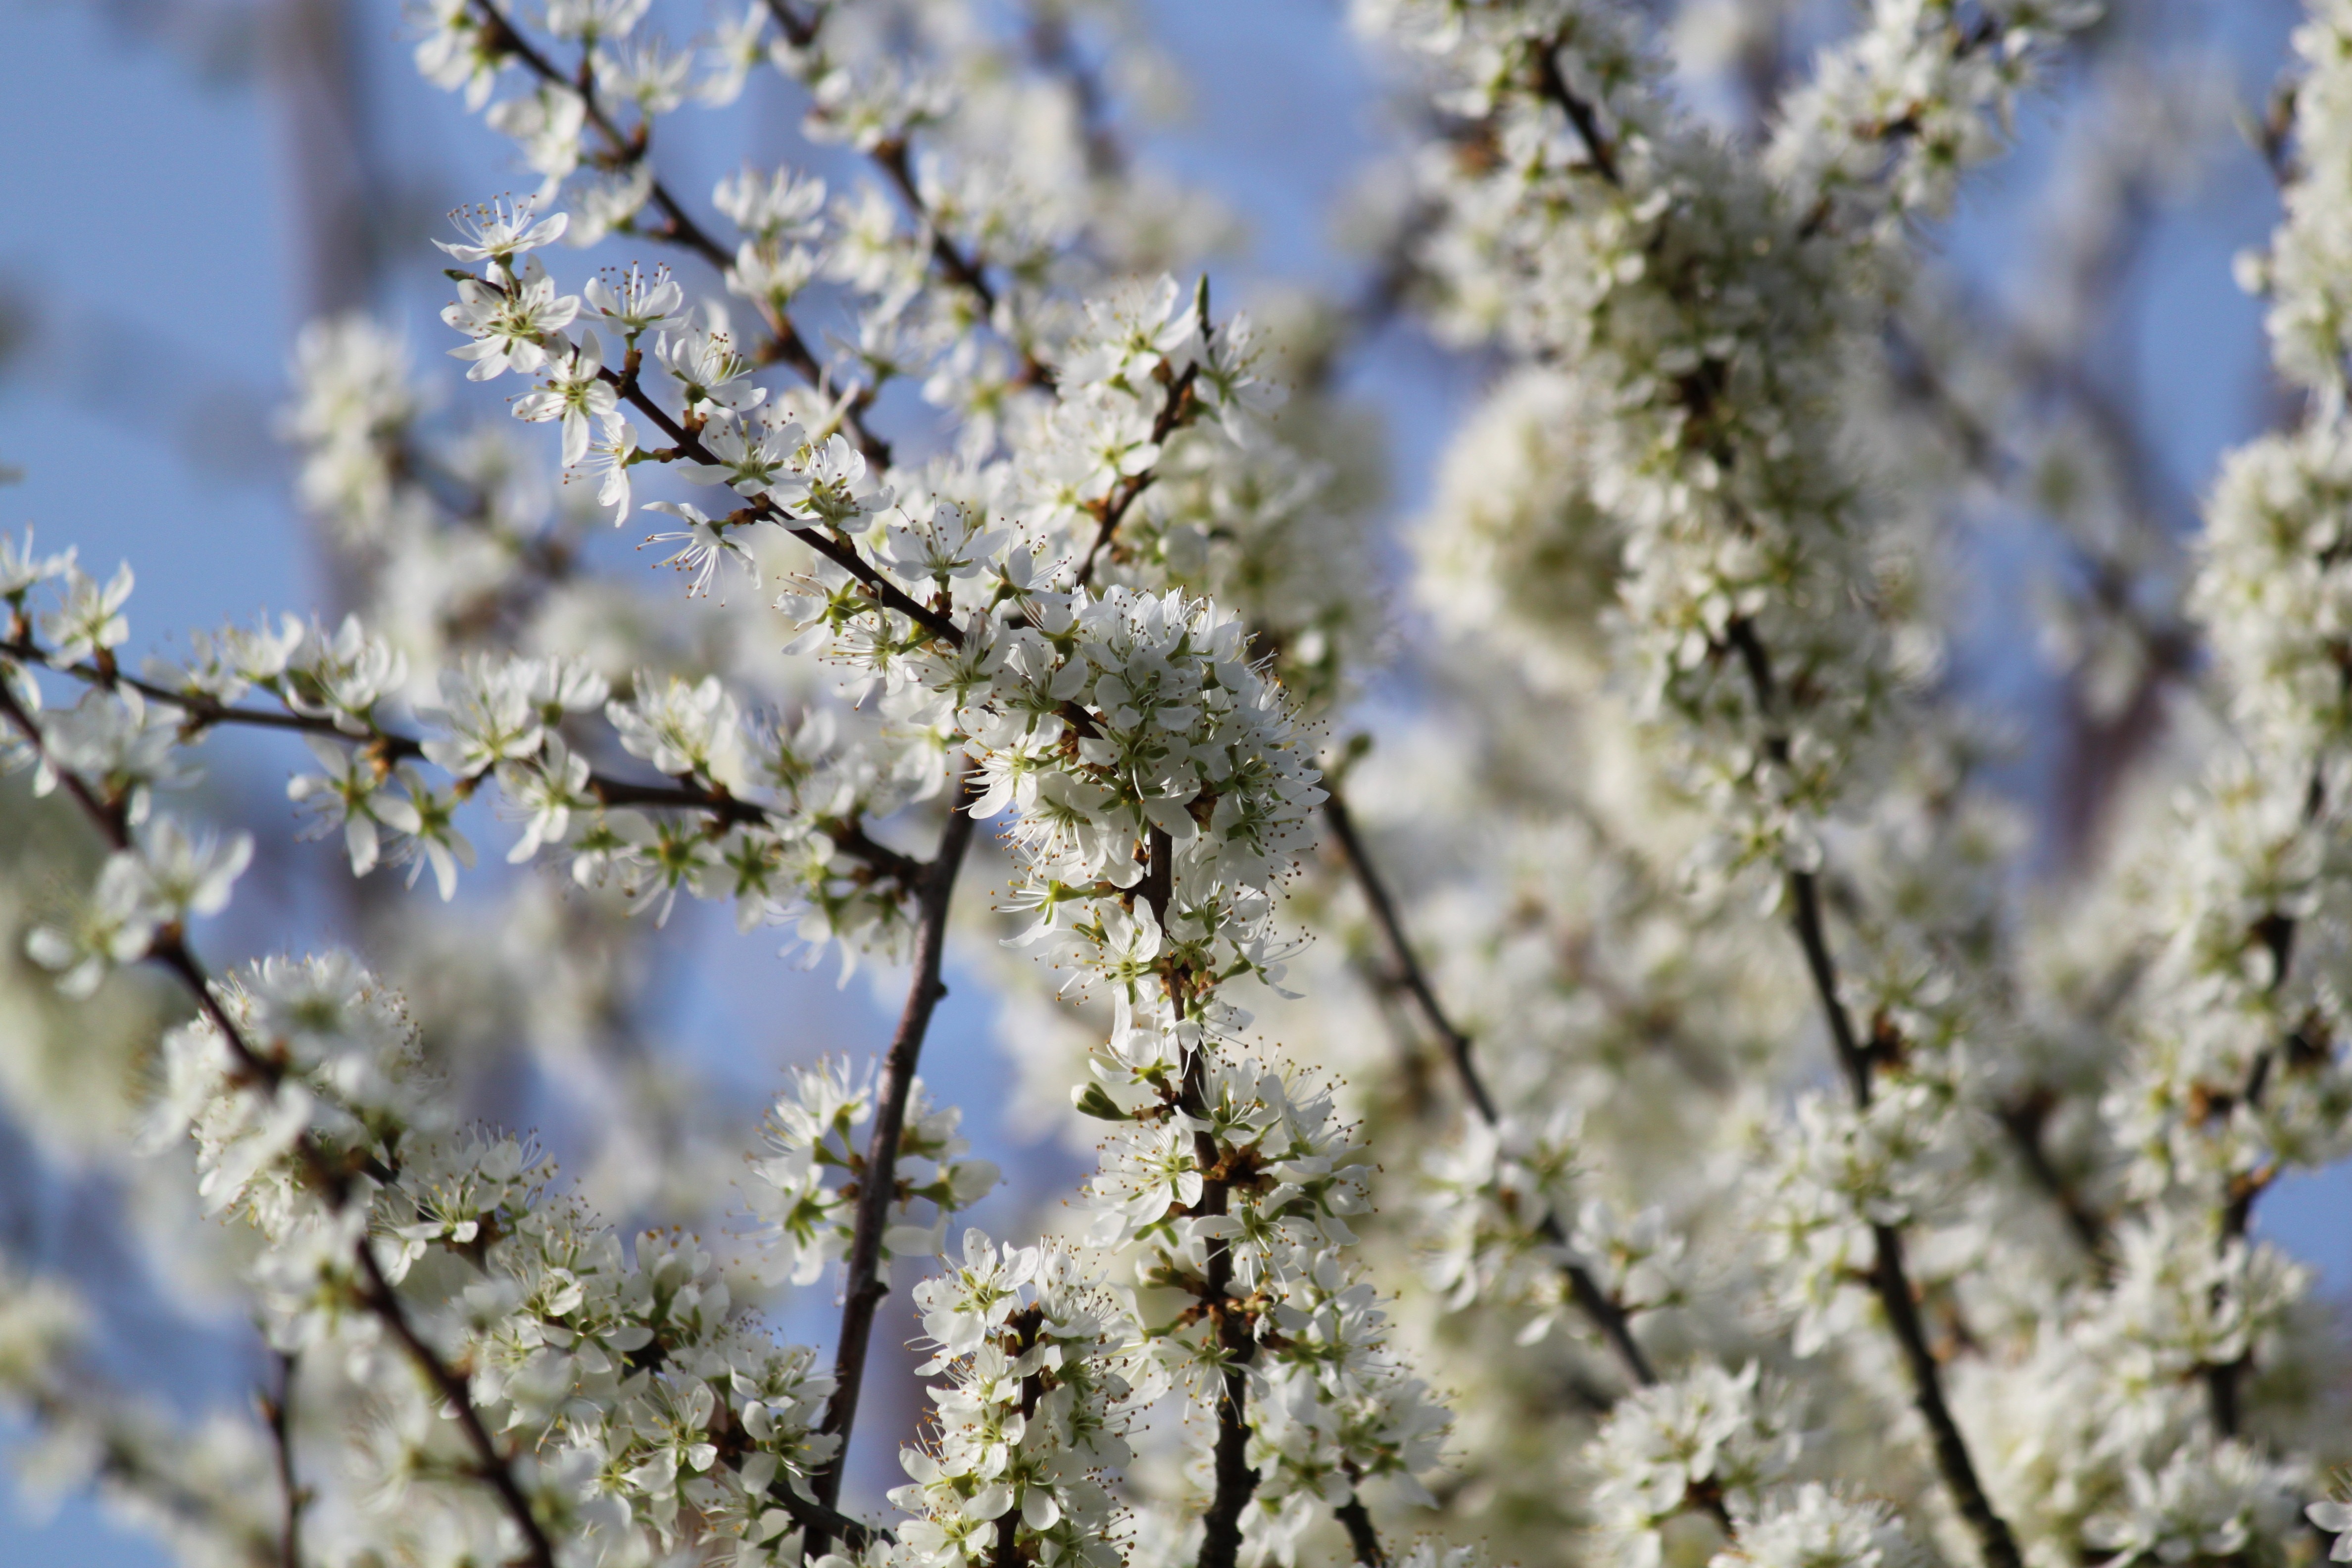
tree, nature, branch, blossom, winter, plant, sky, white, flower, petal, bloom, frost, food, spring, produce, blue, garden, flora, season, cherry blossom, flowers, aesthetic, branches, macro photography, inflorescence, spring awakening, bl tenmeer, prunus spinosa, flowering stems, blossom branches, white splendour, woody plant, flower blossoms